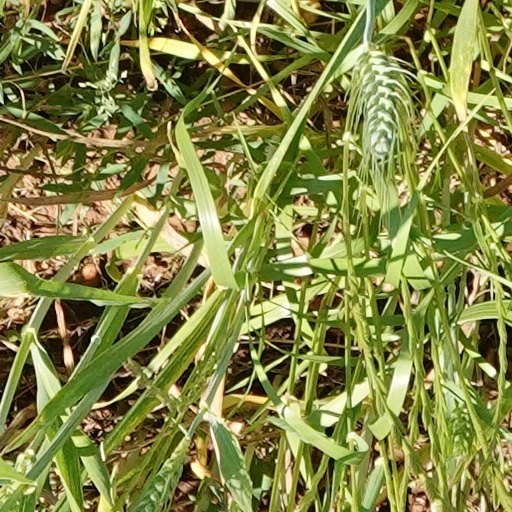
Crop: wheat